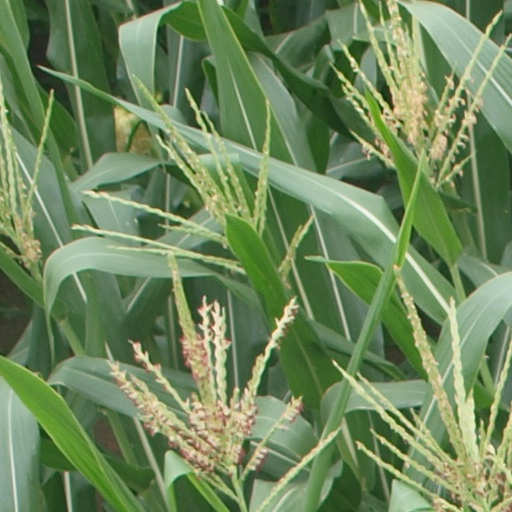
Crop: maize; corn